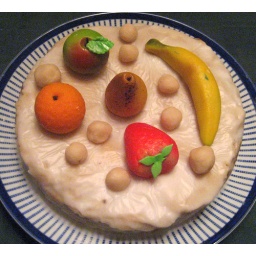
fruit cake with marzipan by Anna